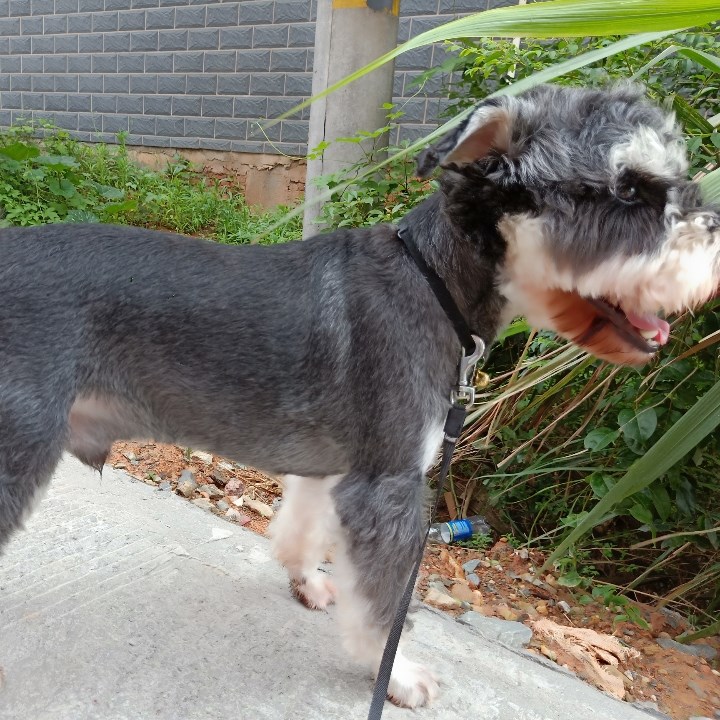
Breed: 2342-n000102-miniature_schnauzer